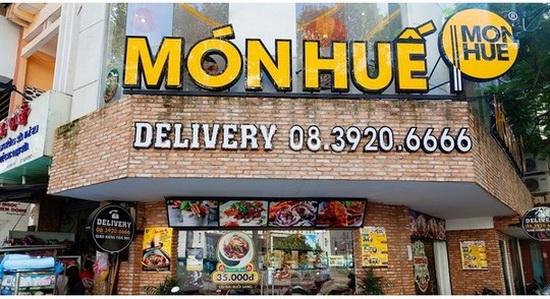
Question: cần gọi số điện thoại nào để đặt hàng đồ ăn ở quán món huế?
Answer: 0839206666